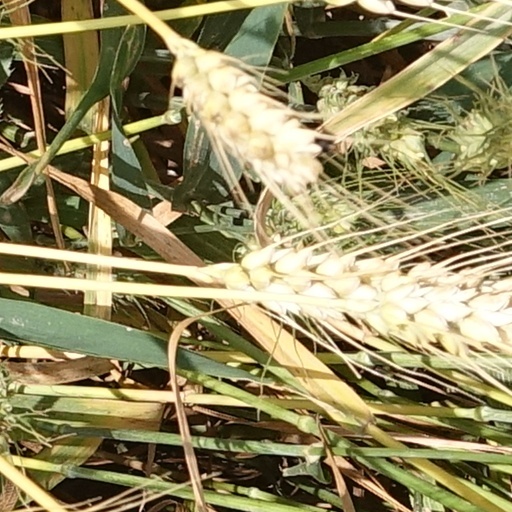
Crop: wheat